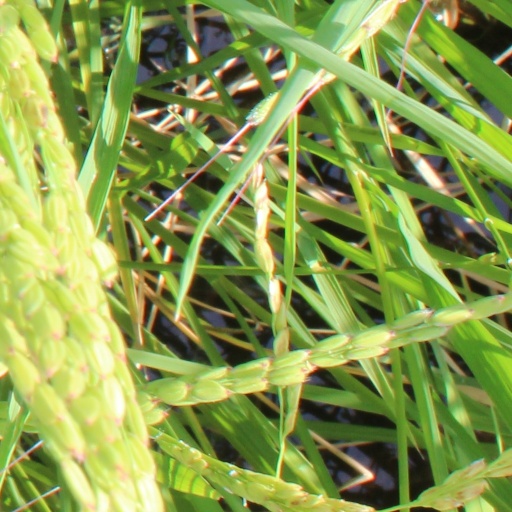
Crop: rice